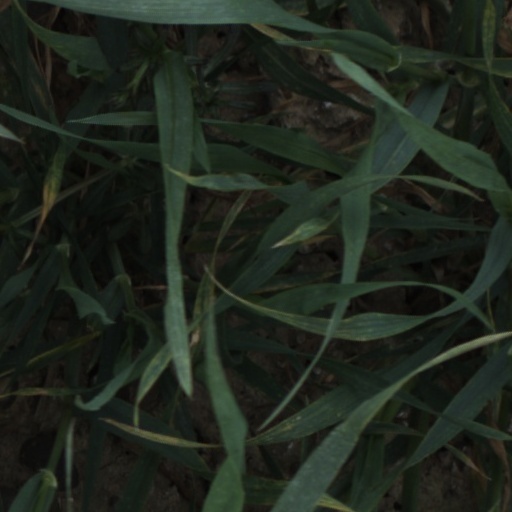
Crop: wheat